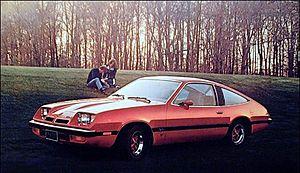
Oldsmobile Starfire est une automobile produite par la division Oldsmobile de General Motors en deux générations de 1961 à 1966 et de 1975 à 1980.